Petscop

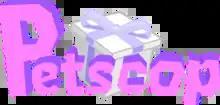
Fan recreation of Petscop's in-universe logo

Petscop is a YouTube horror web series by Tony Domenico, made to resemble a YouTube Let's Play series. The videos follow "Paul", the protagonist, exploring and documenting a supposedly "long-lost PlayStation video game" titled "Petscop". The 24-episode series ran from March 12, 2017, to September 2, 2019. The series received widespread coverage for its storytelling, authenticity, surrealism, and its active community of viewers.